Nikita Khrushchev

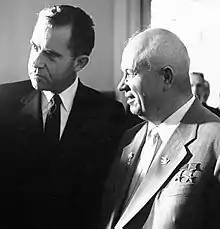
Khrushchev with Vice President Richard Nixon, 1959

Khrushchev presented himself as a down-to-earth activist prepared to take up any challenge, contrasting with Malenkov who, though sophisticated, came across as colourless. Khrushchev arranged for the Kremlin grounds to be opened to the public, an act with "great public resonance". While both Malenkov and Khrushchev sought reforms to agriculture, Khrushchev's proposals were broader and included the Virgin Lands Campaign, under which hundreds of thousands of young volunteers would settle and farm areas of Western Siberia and Northern Kazakhstan. While the scheme was initially successful, it eventually became a tremendous disaster for Soviet agriculture. In addition, Khrushchev possessed incriminating information on Malenkov, taken from Beria's secret files. As Soviet prosecutors investigated the atrocities of Stalin's last years, including the Leningrad case, they came across evidence of Malenkov's involvement. Beginning in February 1954, Khrushchev replaced Malenkov in the seat of honour at Presidium meetings; in June, Malenkov ceased to head the list of Presidium members, which was thereafter organized in alphabetical order. Khrushchev's influence continued to increase, winning the allegiance of local party heads, and with his nominee heading the KGB.